Yatsu Station (Akita)

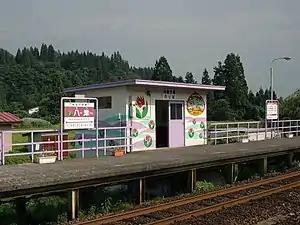
Yatsu Station, July 2017

is a railway station located in the city of Semboku, Akita Prefecture, Japan, operated by the third sector railway operator Akita Nairiku Jūkan Railway.